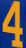
Number: 4